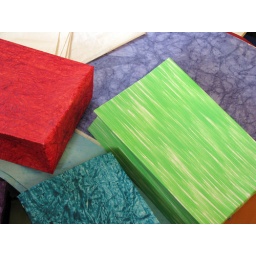
The bright colours of hand-made paper bags from a women's self help group in India.